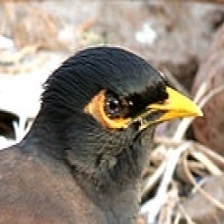
Species: MYNA
Scientific name: ACRIDOTHERES TRISTIS